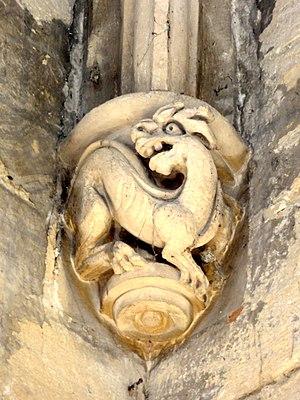
Chœur, cul-de-lampe dans l'angle près du chevet .
L'église Saint-Léger de Balagny-sur-Thérain est une église catholique paroissiale située à Balagny-sur-Thérain, commune de l'Oise. Elle conserve le souvenir du martyr de sainte Maure et sainte Brigide, que ces deux Vierges écossaises ont subi à Balagny au début du VIᵉ siècle : leurs deux statues-reliquaires sont exposées dans l'ancienne chapelle seigneuriale, et plusieurs vitraux du XIXᵉ siècle leur sont dédiés. Le saint patron de l'église est néanmoins Léger d'Autun. L'édifice est d'une grande complexité, car les parties orientales ont été remaniées pas seulement une, mais au moins deux fois. Du XIᵉ siècle, subsiste la nef, qui est l'une des plus anciennes du Beauvaisis, mais des aménagements malheureux du XIXᵉ siècle lui ont fait perdre tout son caractère roman. De la reconstruction des parties orientales à la période romane tardive ne restent que d'infimes vestiges dans la travée supplémentaire de la nef bâtie vers 1130. Plus significatifs sont les restes de la seconde campagne de reconstruction à la période gothique primitive, vers 1200 : ce sont notamment le mur méridional de la travée de la nef et le croisillon nord avec sa voûte.